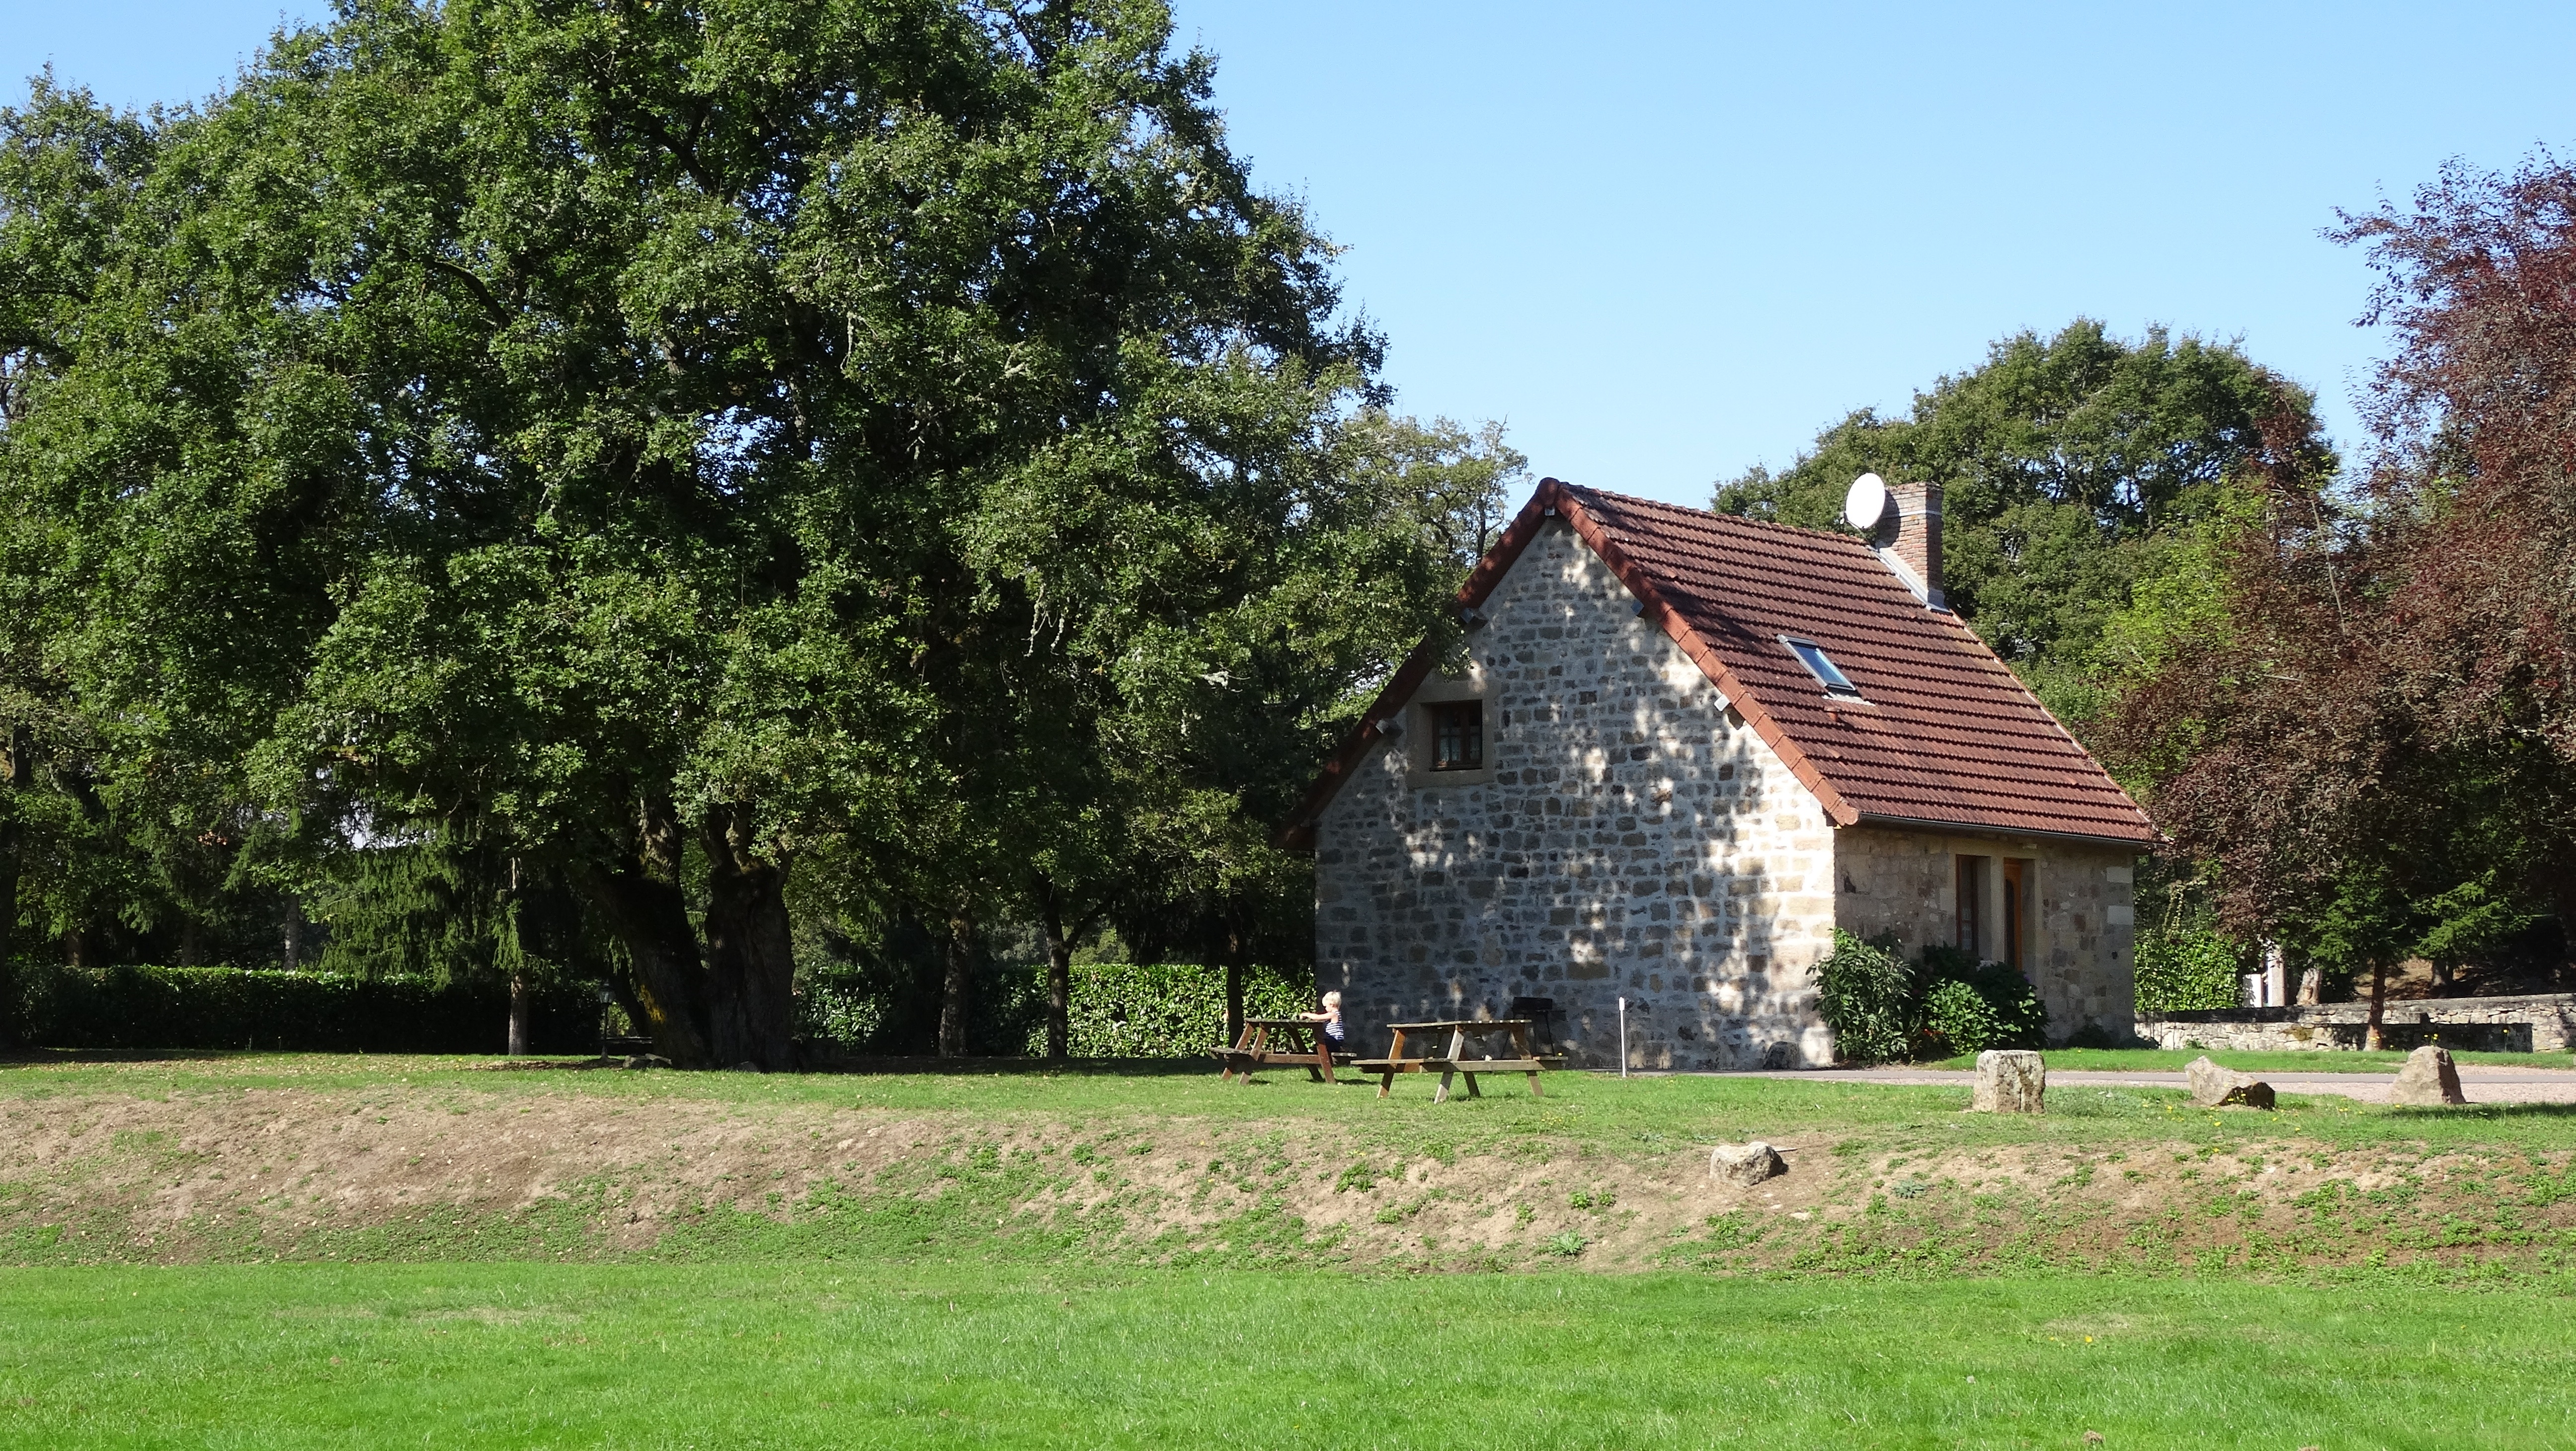
tree, nature, farm, lawn, house, fall, building, home, village, cottage, property, chapel, garden, farmhouse, estate, yard, rural area, burgundy, isolated form